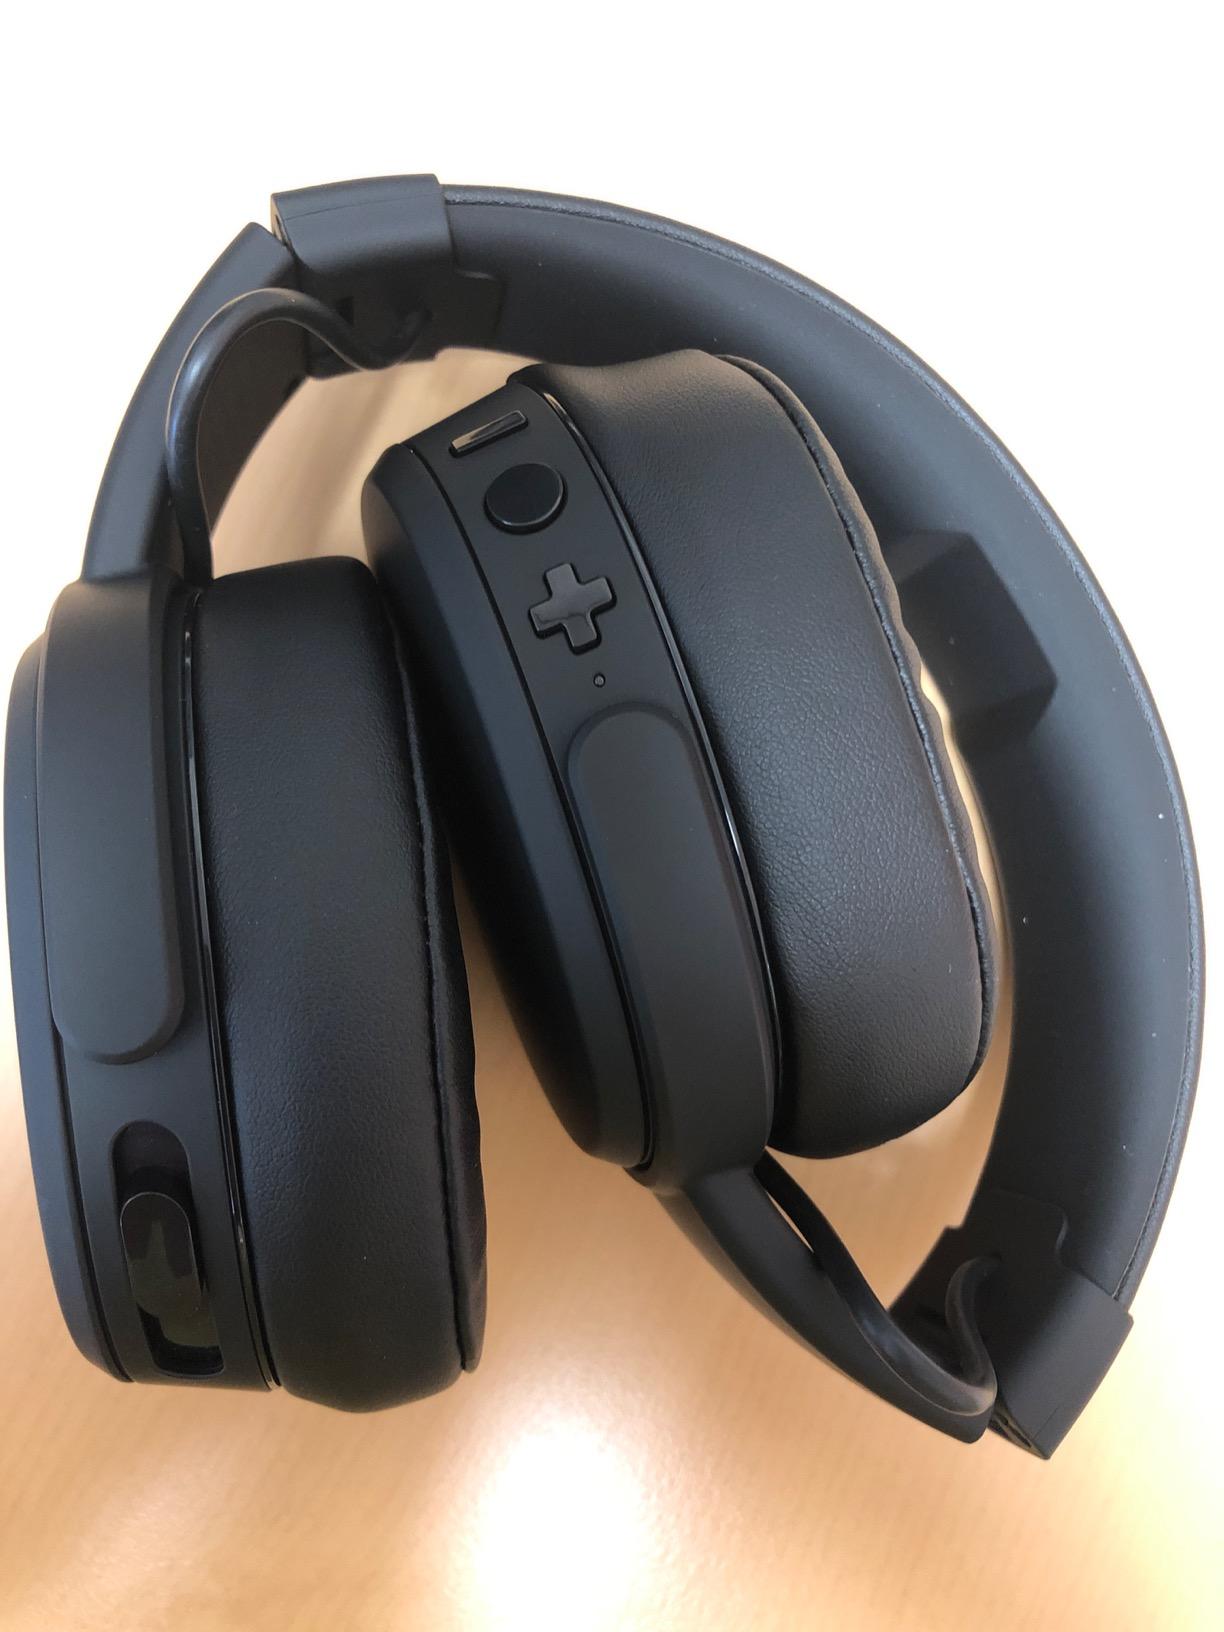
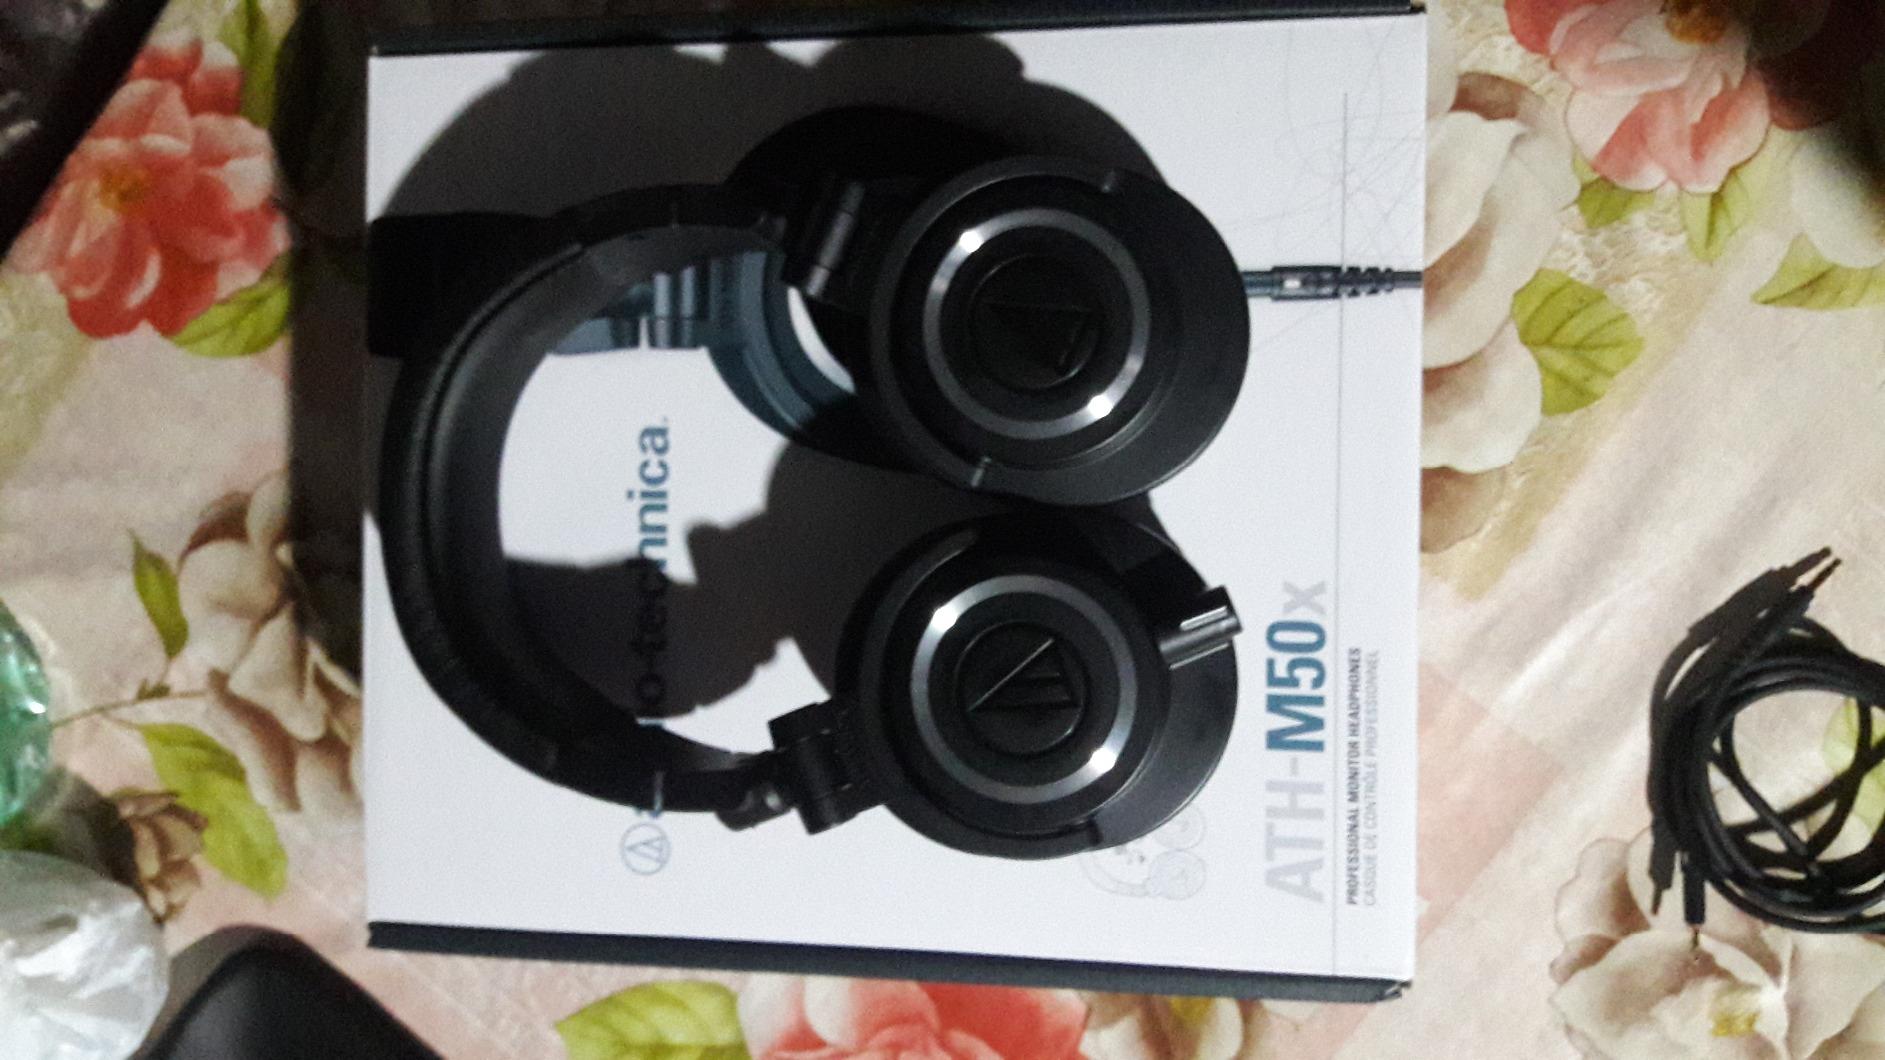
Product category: headphones
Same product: no